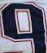
Number: 9